Vega Alta, Cuba

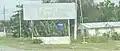
Sign welcoming you into the ward

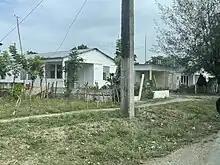

Legally recognized settlements in the ward (consejo popular) include: